Denver Broncos Cheerleaders

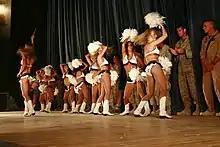
Denver Broncos Cheerleaders

The Denver Broncos Cheerleaders are the official cheerleading squad of the Denver Broncos. In addition to performing on game days, the Denver Broncos Cheerleaders annually commit close to 1,000 hours to various charities and events in Denver and the state of Colorado.